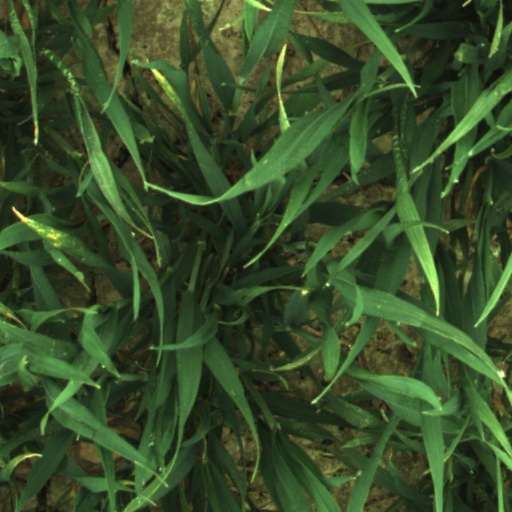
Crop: wheat